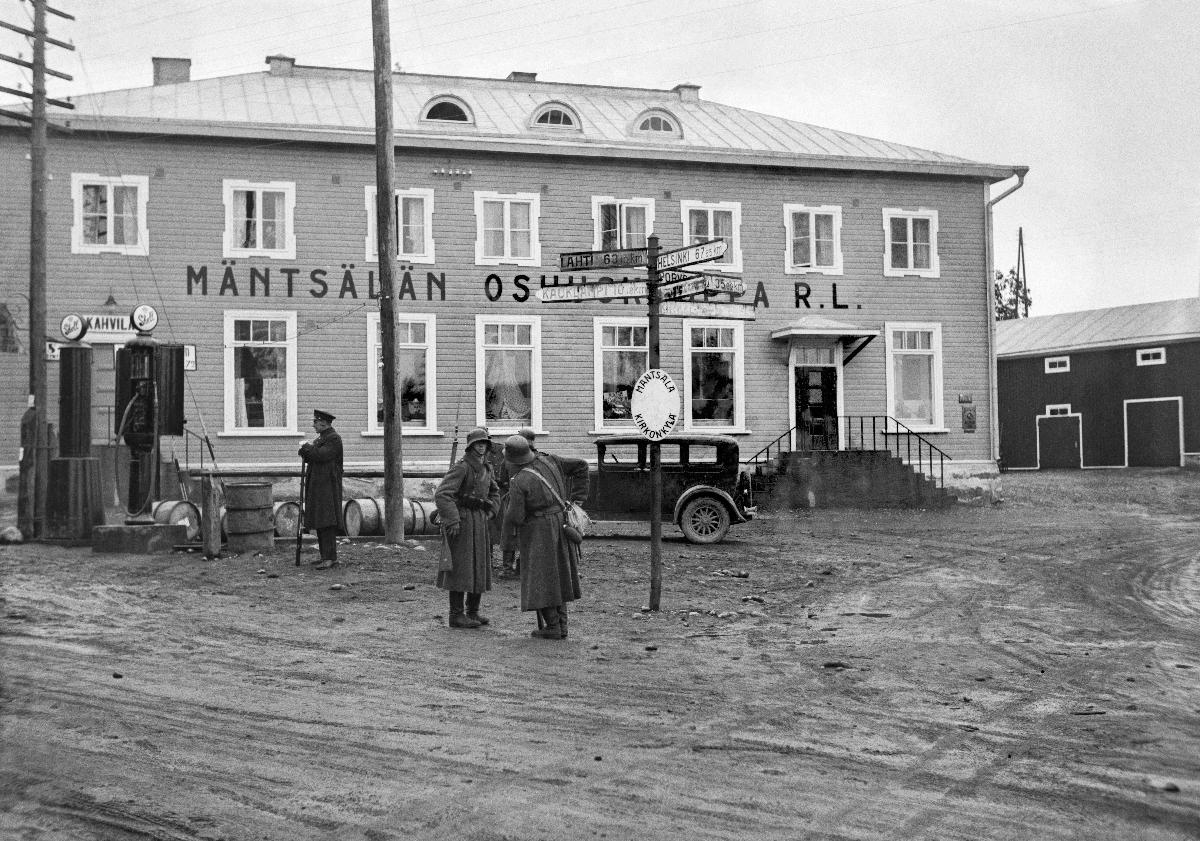
Mäntsälän kapina
Mäntsäläupproret; Mäntsälä rebellion
sisällön kuvaus: Mäntsälän kapina 1932 jälkimainingit. Poliisi tukahduttaa levottomuudet Mäntsälässä 18.6.1932. Poliisi pysäyttää ja tarkistaa autoja Mäntsälän Osuuskaupan luona. content description: Mäntsälä rebellion 1932 aftermath. The police quells the unrest in Mäntsälä. The police halts and inspects the cars at Mäntsälä co-operative 18.6.1932. innehållsbeskrivning: Mäntsäläupproret 1932 efterdyningar. Polisen dämpar oroligheterna i Mäntsälä 18.6.1932. Polisen stannar och visiterar bilar vid Mäntsälä Andelslag.
Kuvaaja: Sundström, Hugo, kuvaaja
Vuosi: 1932
Paikka: Suomi; Suomi, Mäntsälä
Aiheet: politiikka; äärioikeistolaisuus; lapuanliike; kapinat; poliisi (organisaatiot); HBL; politics; far right; Lapua movement; insurgencies; right-wing extremism; rebellion; police; police (organisations); politik; högerextremism; Lapporörelsen; uppror; lapporörelsen; poliser; polisen